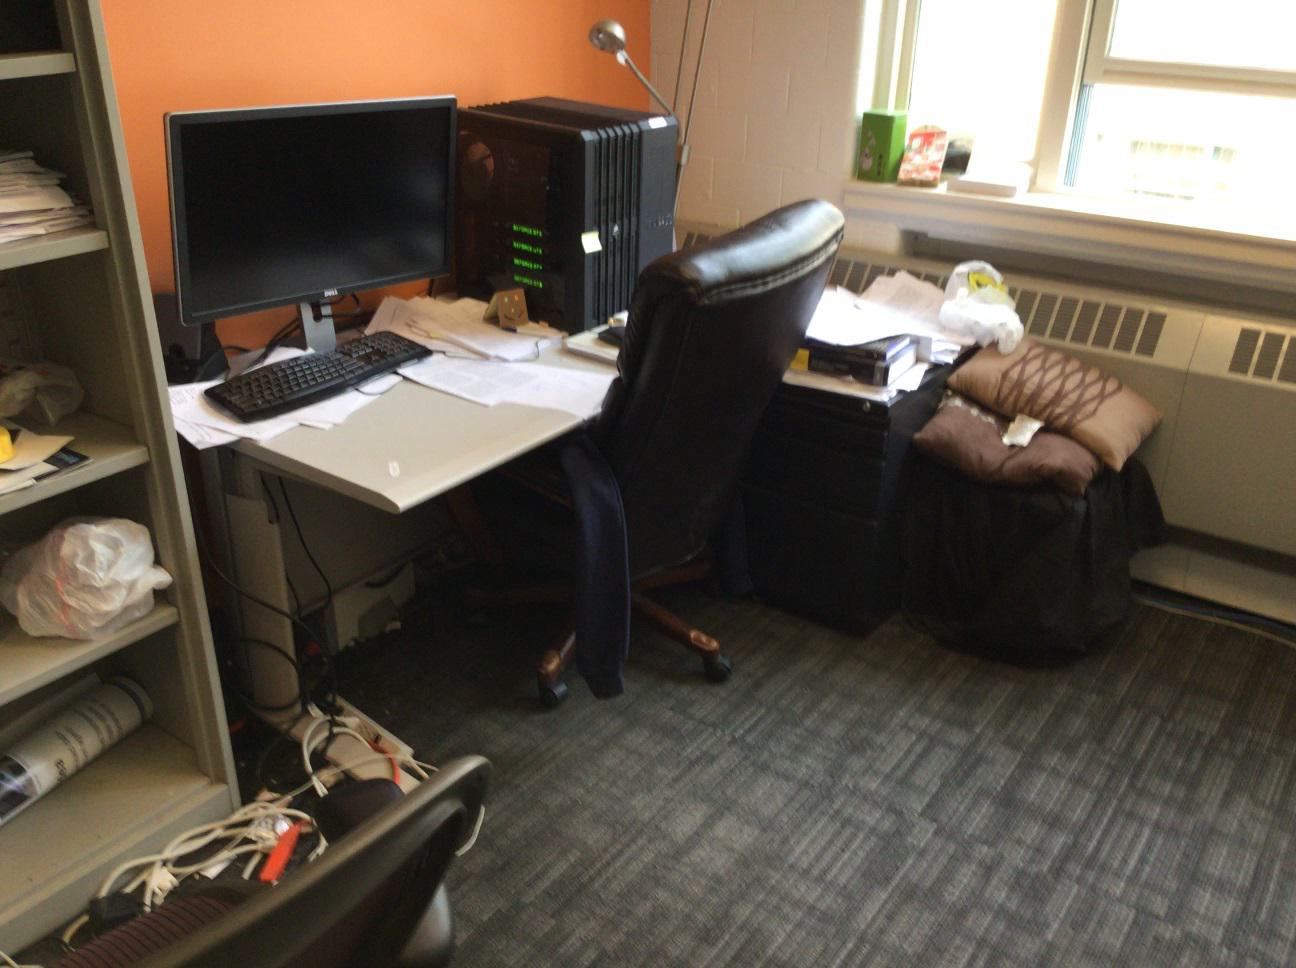
Question: Is the monitor above the paper from the second object's perspective? Final answer should be yes or no.
Answer: Yes